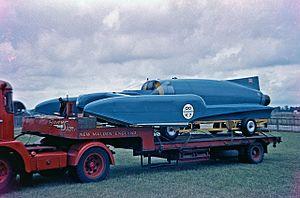
Le record de vitesse aquatique est ratifié par l'Union internationale motonautique. Obtenu par le Spirit of Australia, il est actuellement de 511 km/h et date de 1978.
Le Bluebird K7 est l'embarcation à turboréacteur qui permit au pilote britannique Donald Campbell de battre à sept reprises le record de vitesse aquatique au cours de la seconde moitié des années 1950 et la première moitié des années 1960. Le K7 fut le premier bateau à réaction opérationnel, et au moment de son apparition dans les concours, en janvier 1955, passait pour un appareil révolutionnaire. Campbell, à bord de son K7, parvint à faire passer le record de vitesse aquatique de 287 km/h à près de 445 km/h. Il devait trouver la mort le 4 janvier 1967 à Coniston Water, à bord d'une version nettement modifiée du K7, en tentant de battre un huitième record du monde, avec une ambition affichée de dépasser les 485 km/h.